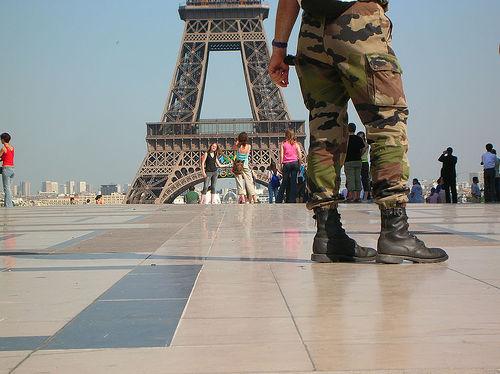
Weather: sun or clear